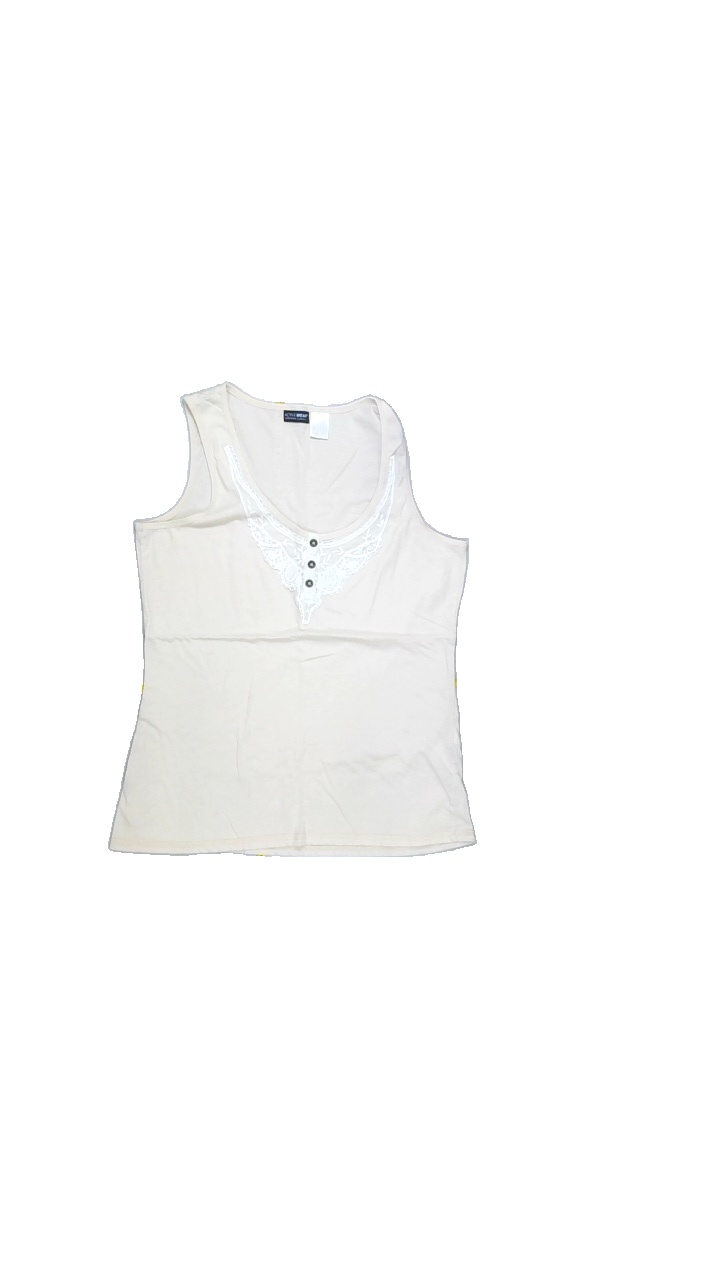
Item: Tank Top (Ladies)
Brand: Not Applicable
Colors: Pink, White
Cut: Regular, C-collar
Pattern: Lace
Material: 60%cotton 40%polyester
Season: Summer
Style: No trend
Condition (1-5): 3
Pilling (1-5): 3
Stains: Yes
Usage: Export
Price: <50